Training Air Wing One

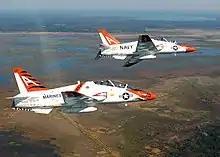
Two T-45C assigned to TW-1 prepare to perform flyover maneuvers for football fans at Ben Hill Griffin Stadium

The T-45 Strike Flight Curriculum consists of 21 stages split between an Intermediate phase and Advanced phase. During these 21 stages students will fly approximately 160 hours in the T-45C Goshawk of which nearly 40 hours are solo. Student naval aviators or SNAs will also fly approximately 96 hours in aircraft simulators before they complete the syllabus.